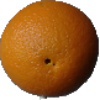
Label: orange